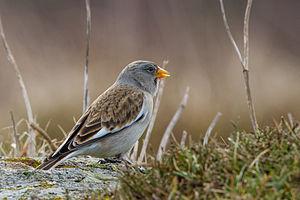
La Niverolle alpine est une espèce d'oiseaux de la famille des Passeridae, vivant en haute altitude dans les massifs montagneux d'Europe et d'Asie.